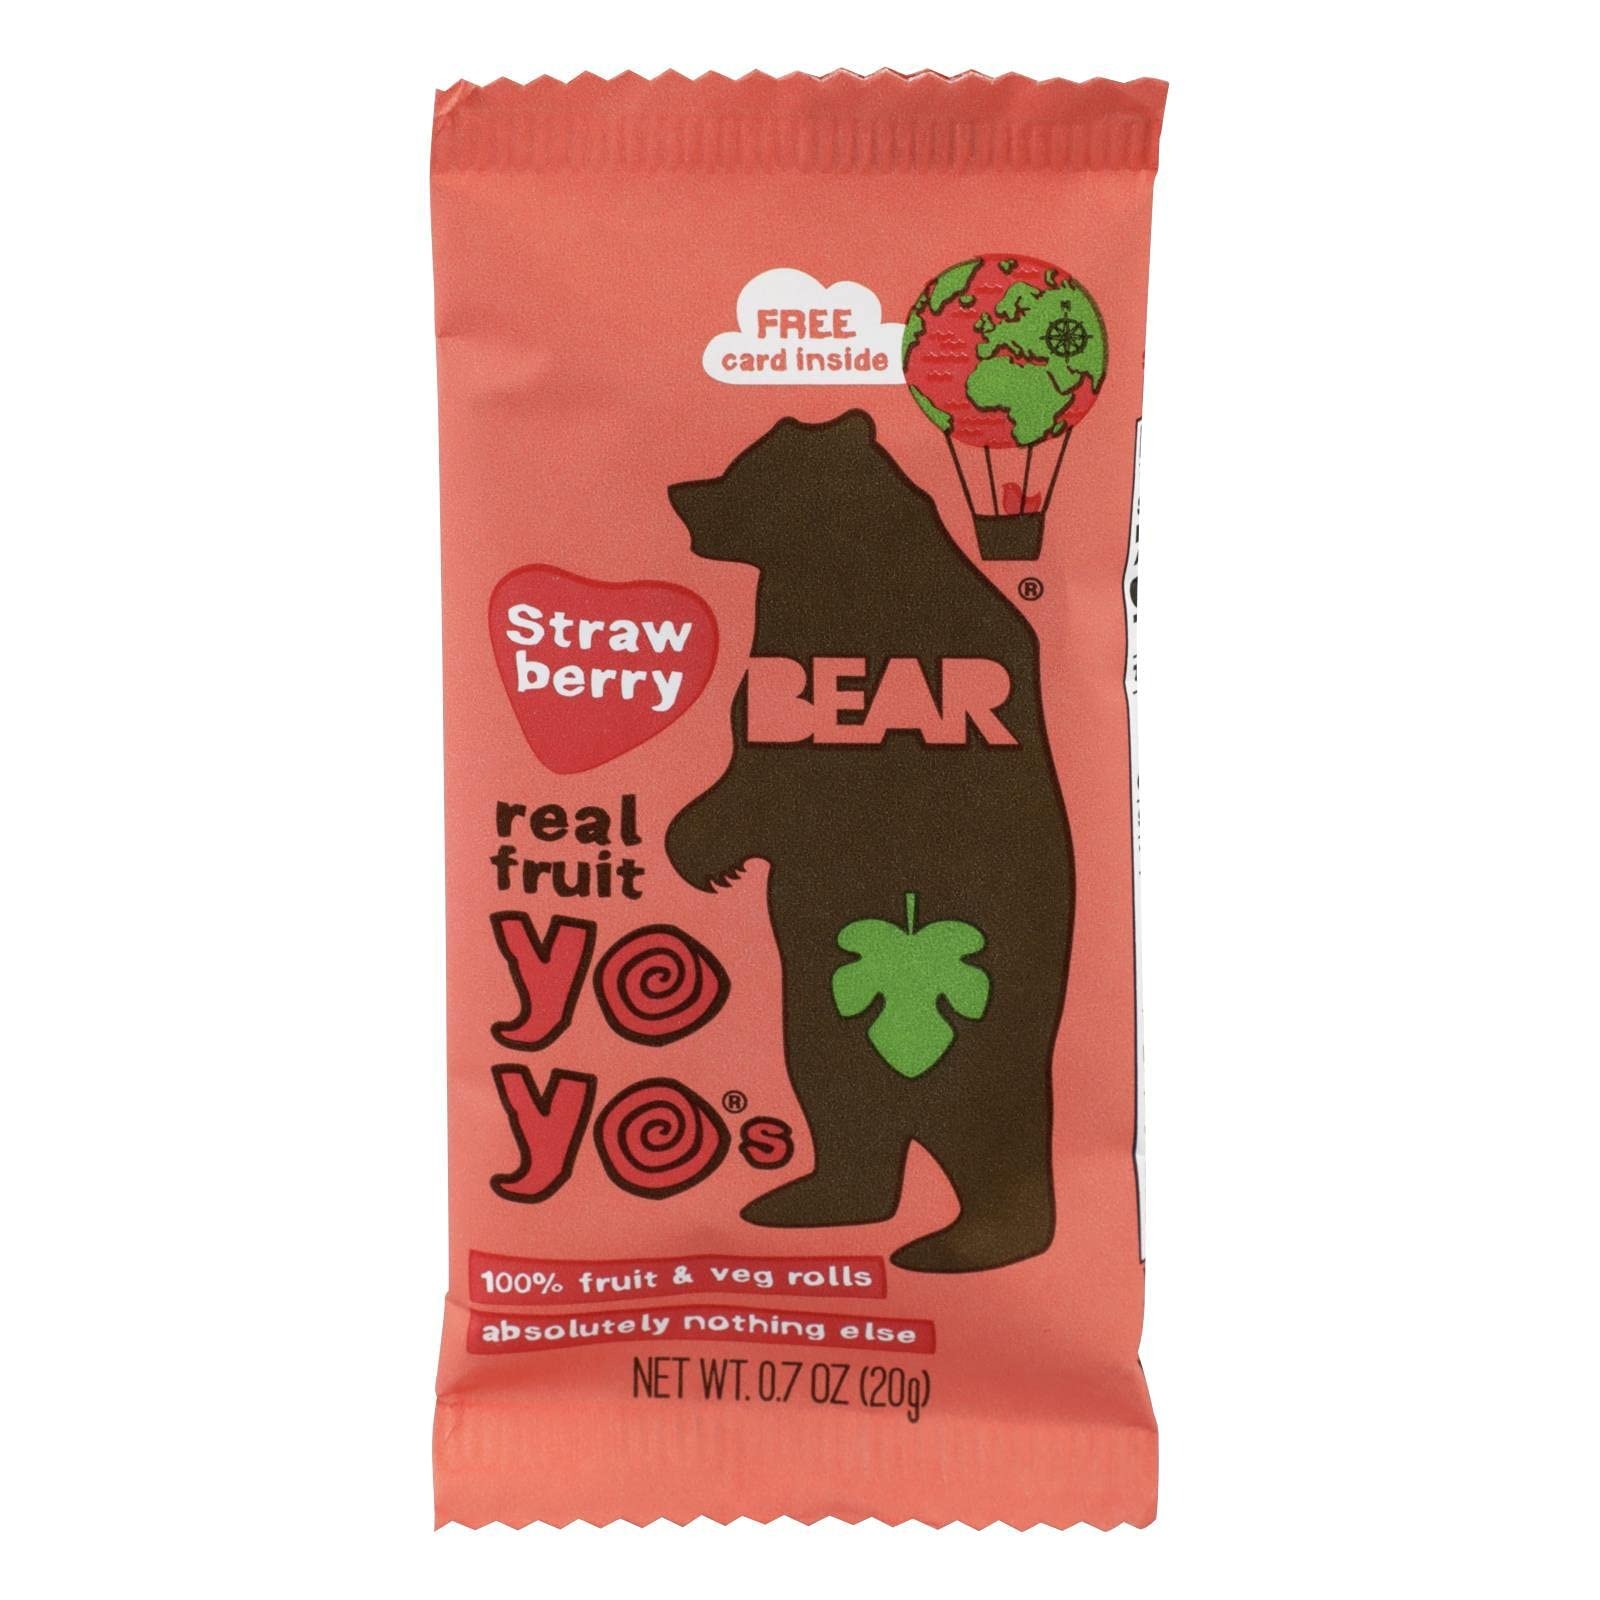
Item Name: BEAR, REAL FRT YOYO, STRAWBERRY, Pack of 6, Size 3.5 OZ - No Artificial Ingredients Dairy Free Gluten Free GMO Free Kosher Vegan Wheat Free Yeast Free
Value: 21.0
Unit: Ounce

Price: 4.99